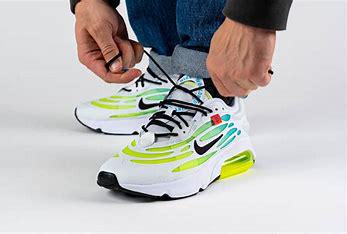
Brand: Nike
Model: Air Max Exosense